Conan the Destroyer (novel)

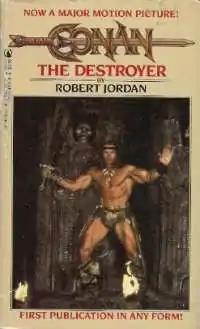
Cover of the first edition.

Conan the Destroyer is a fantasy novel written by Robert Jordan featuring Robert E. Howard's seminal sword and sorcery hero Conan the Barbarian, a novelization of the feature film of the same name. It was first published in paperback by Tor Books in 1984.